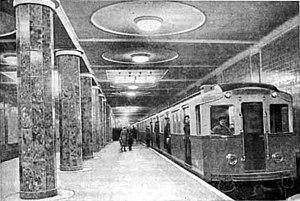
Krasnoselskaïa, est une station de la ligne Sokolnitcheskaïa du métro de Moscou, située, sous l'avenue Krasnoproudnaïa à l'est de l'intersection avec l'avenue Krasnoselskaïa, sur le territoire de l'arrondissement Krasnosselski dans le district administratif central de Moscou.